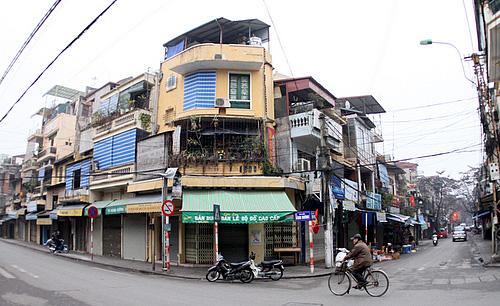
ở bên đường có những ngôi nhả đang đóng cửa